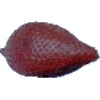
Label: Salak 1